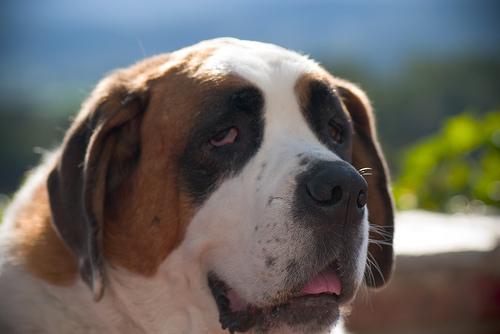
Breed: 211-n000068-Saint_Bernard